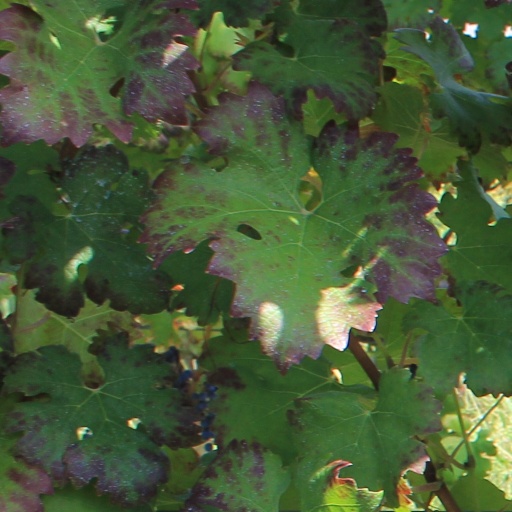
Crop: grape